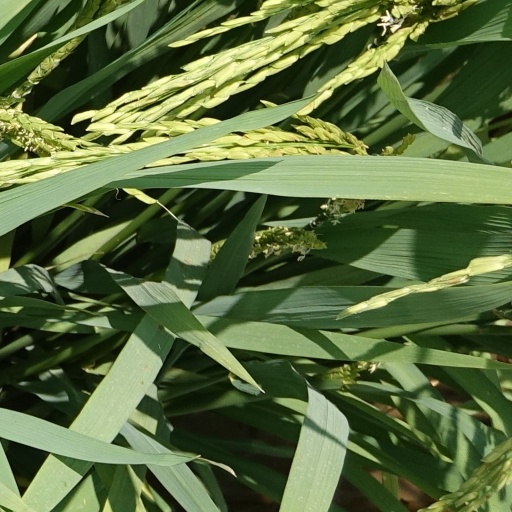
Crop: rice